Giga Press

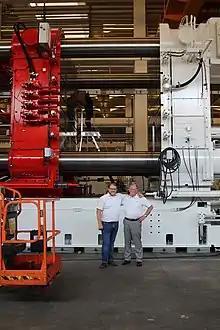
Compression plates of OL 9000 CS (9000 tonne·force) Giga Press, photographed in Italy during Idra Open House tour (2022)

, two 9,000 ton presses were available at GigaTexas to cast Cybertruck rears, while Cybertruck front castings are cast on a 6500-ton press that is shared for casting Model Y frames. Total GigaPresses at Texas were two 9,000 ton plus four of the smaller presses.